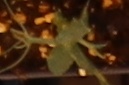
Label: Field Pea